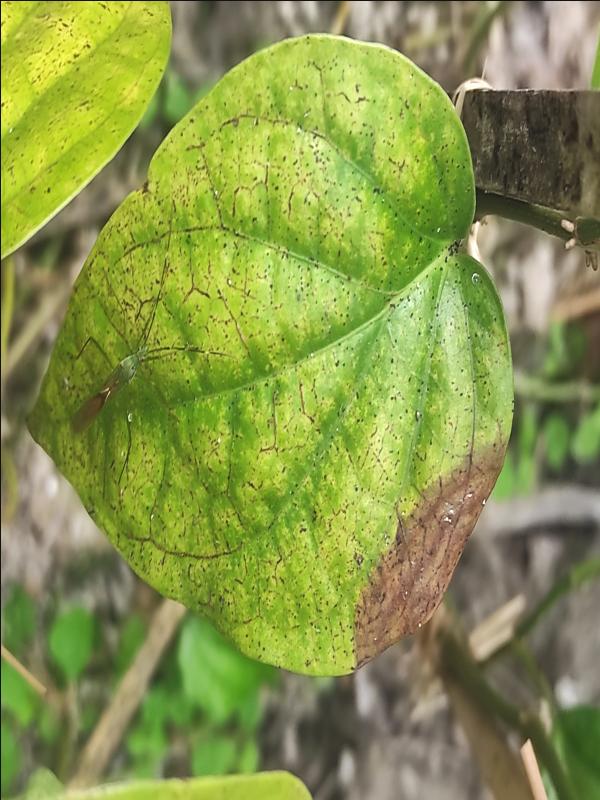
Label: Fungal_Brown_Spot_Disease